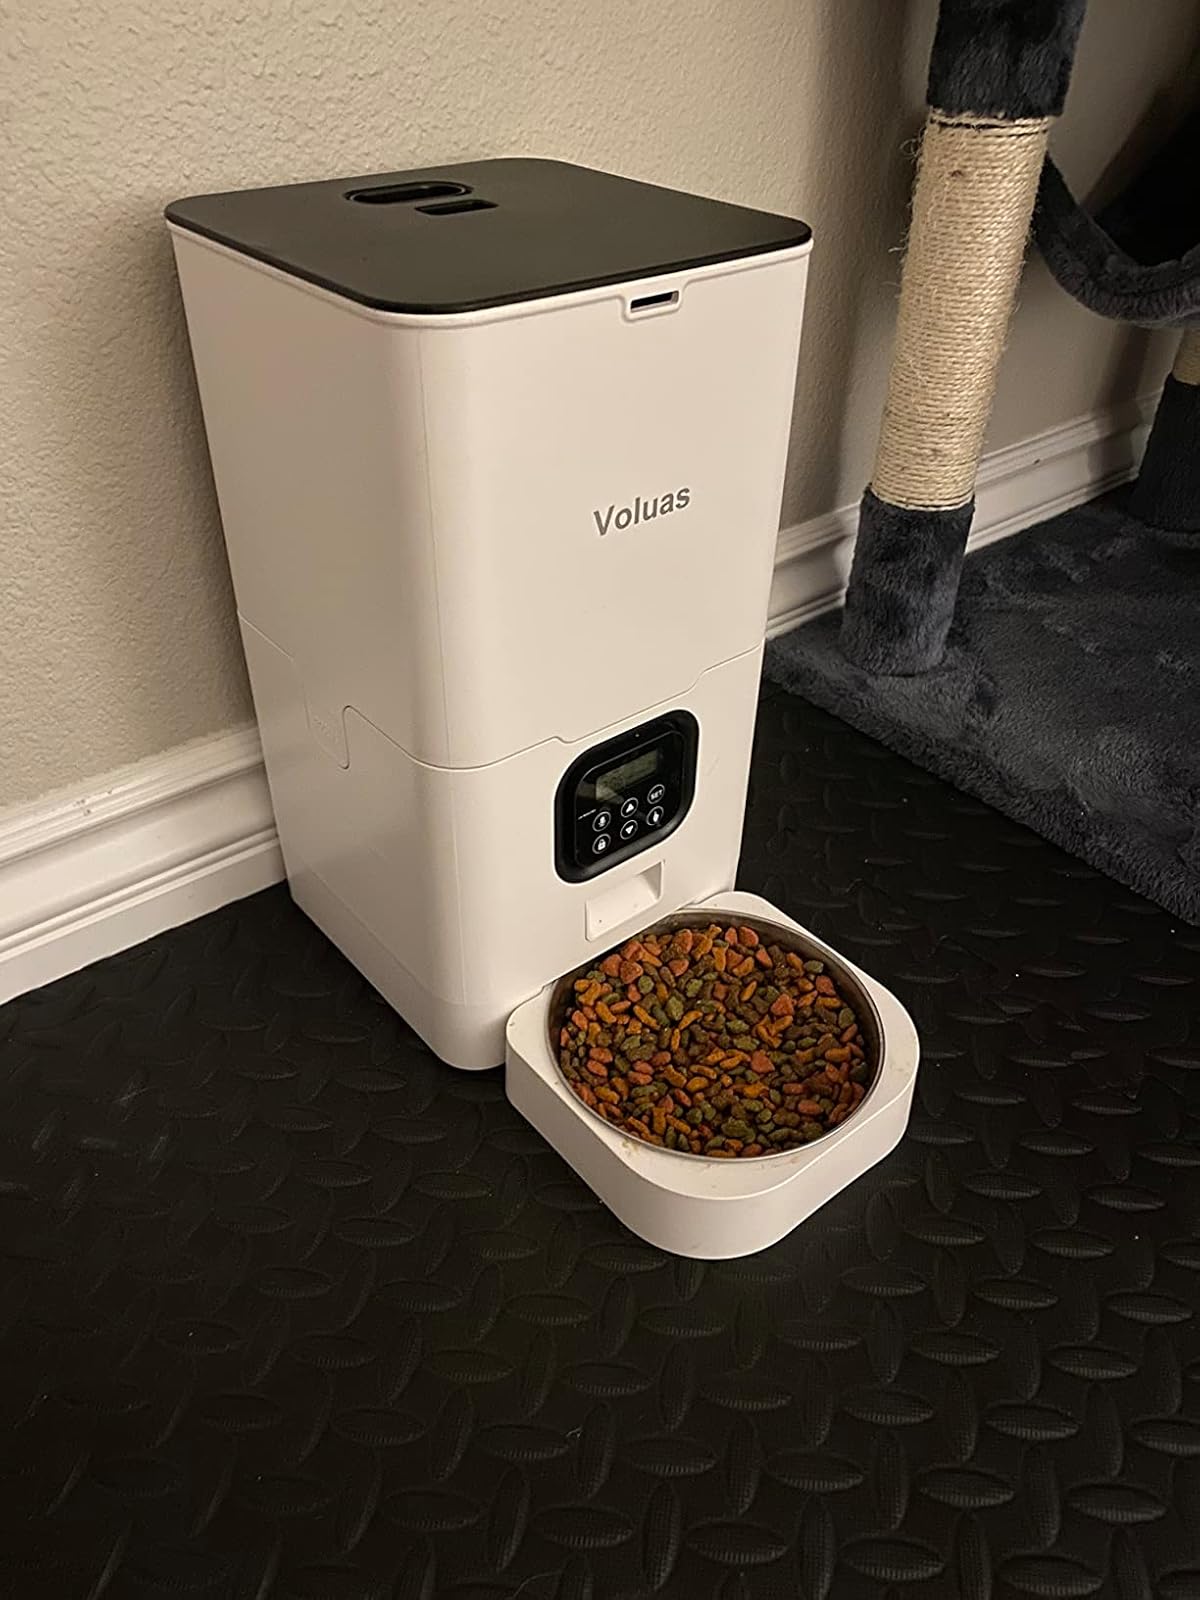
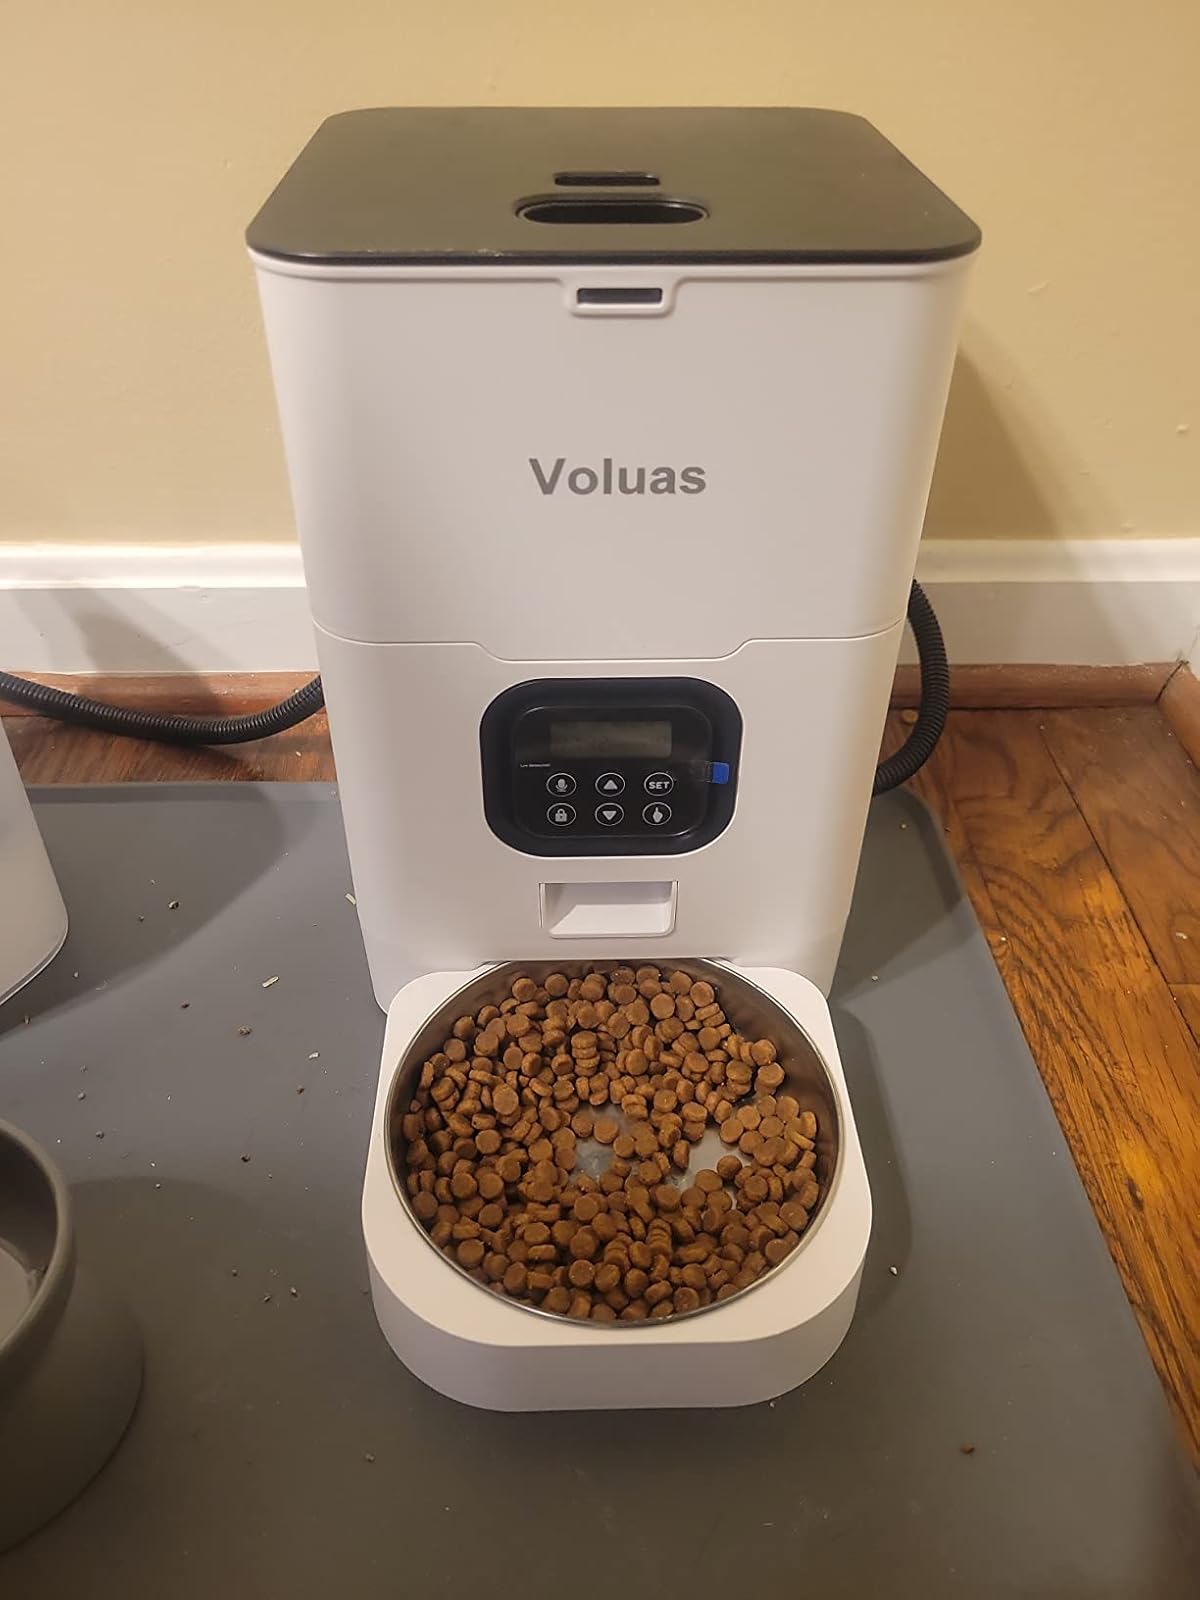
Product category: items_feeder
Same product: yes